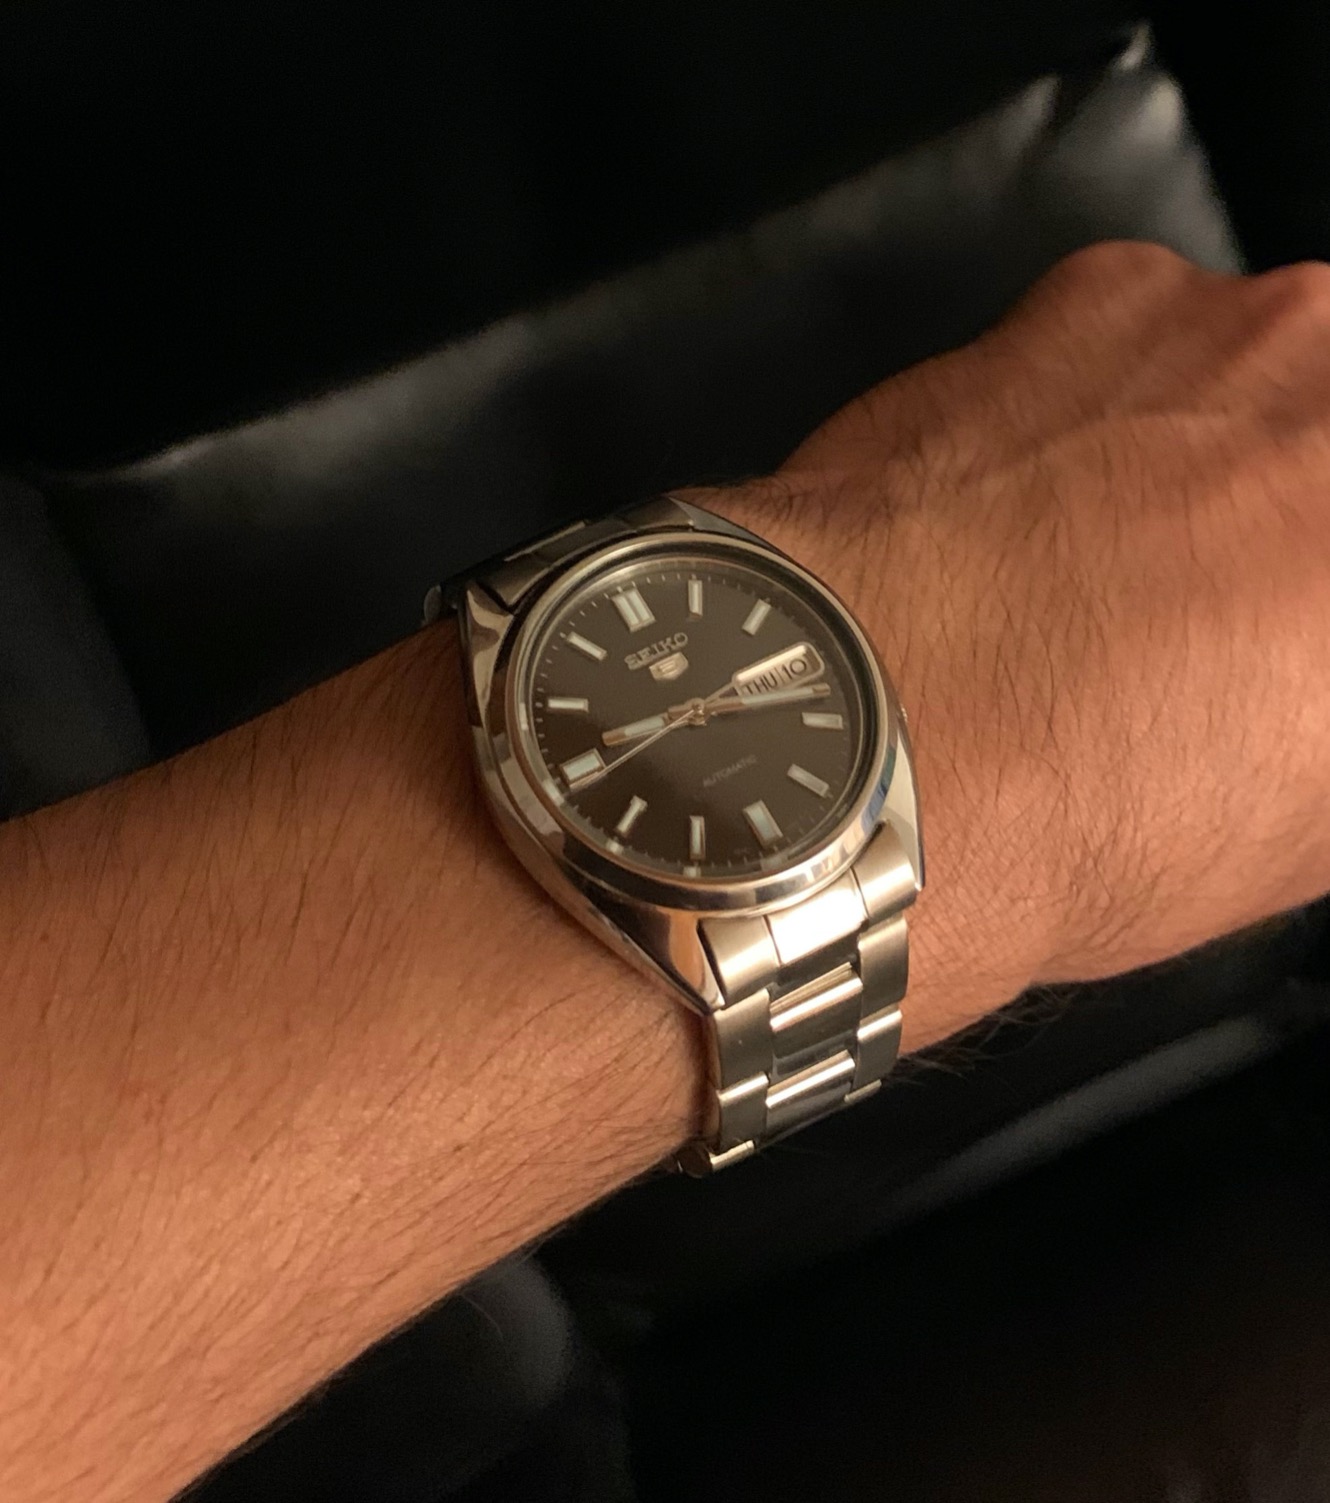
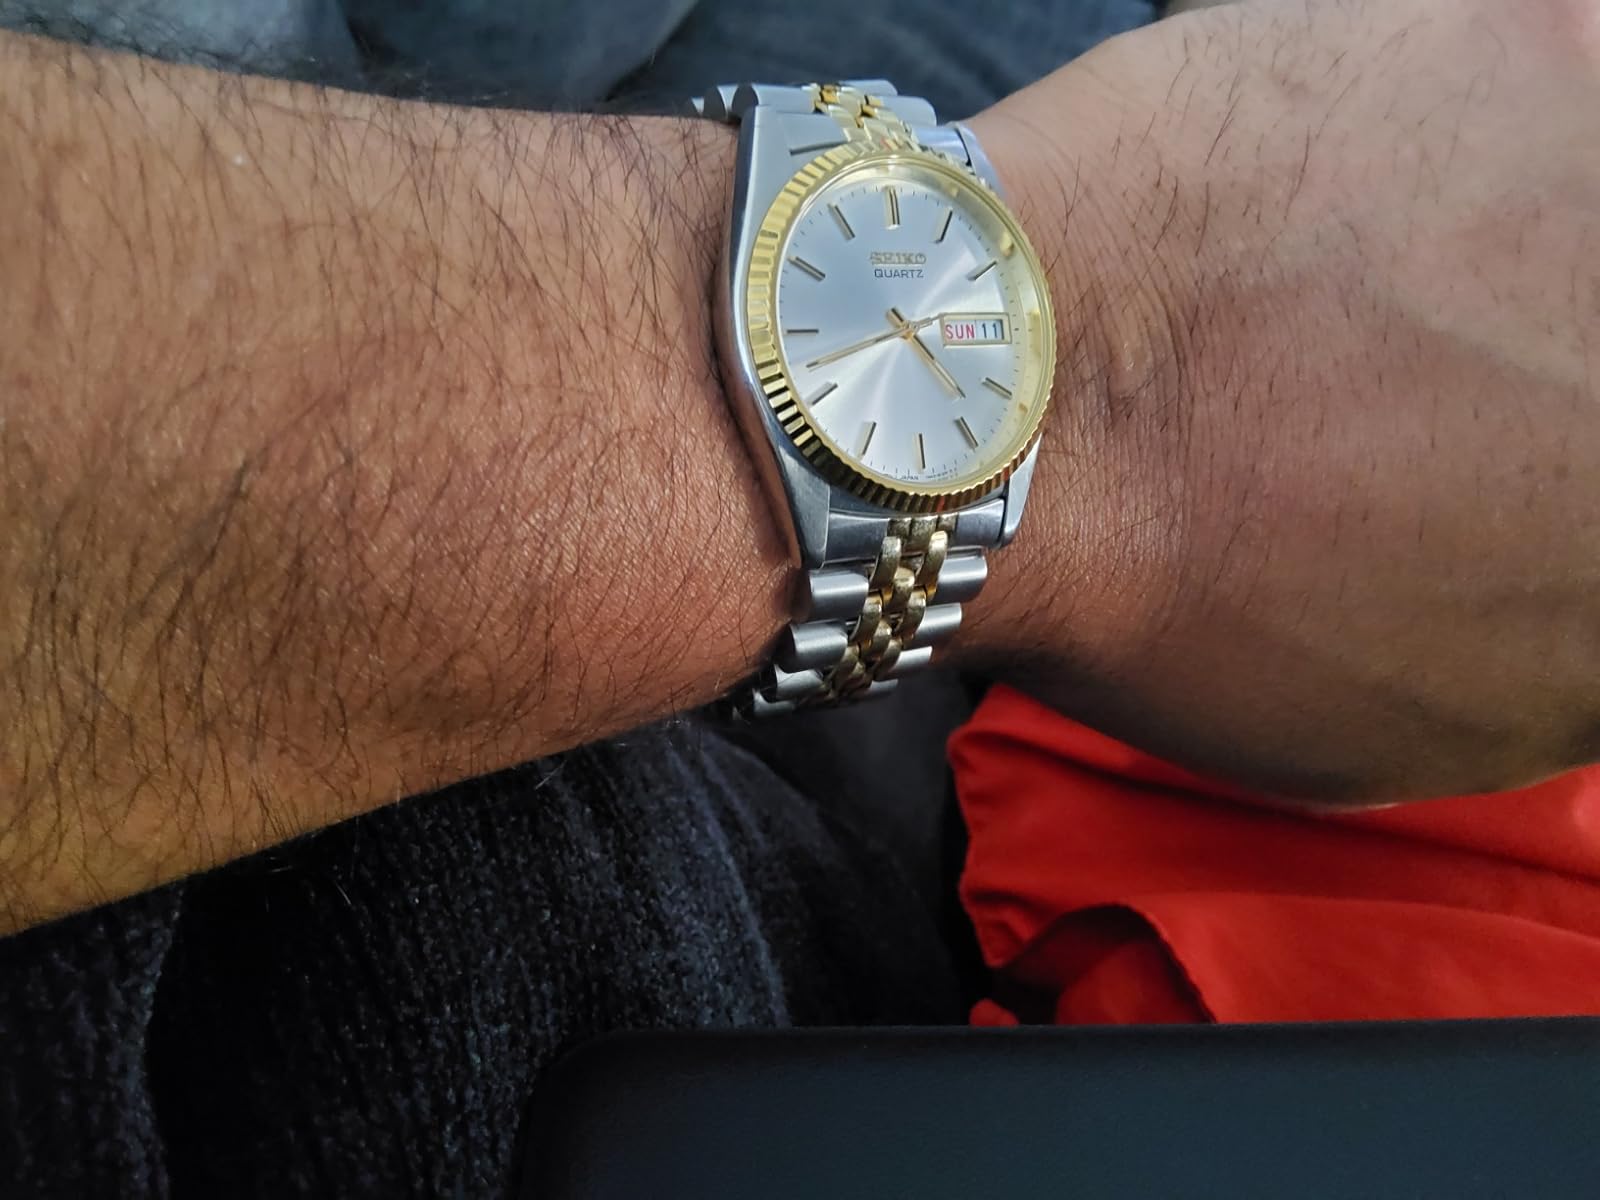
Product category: accessories_watch
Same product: no